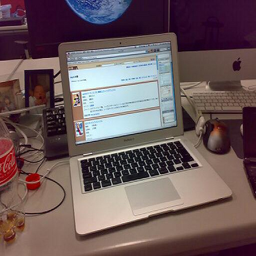
A computer, snacks, and family pictures sit on a desk.
Laptop open to a web page sitting on a cluttered desk.
An open laptop is on the counter with other various objects, including a couple of keyboards and a mouse.
A laptop is turned on, sitting on a desk with an empty coke bottle and an Apple monitor.
A slim laptop sitting on a cluttered desk with screen on.